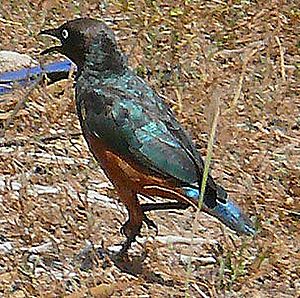
Brunbuget glansstær
Brunbuget glansstær er en spurvefugl, der lever i Sahel.